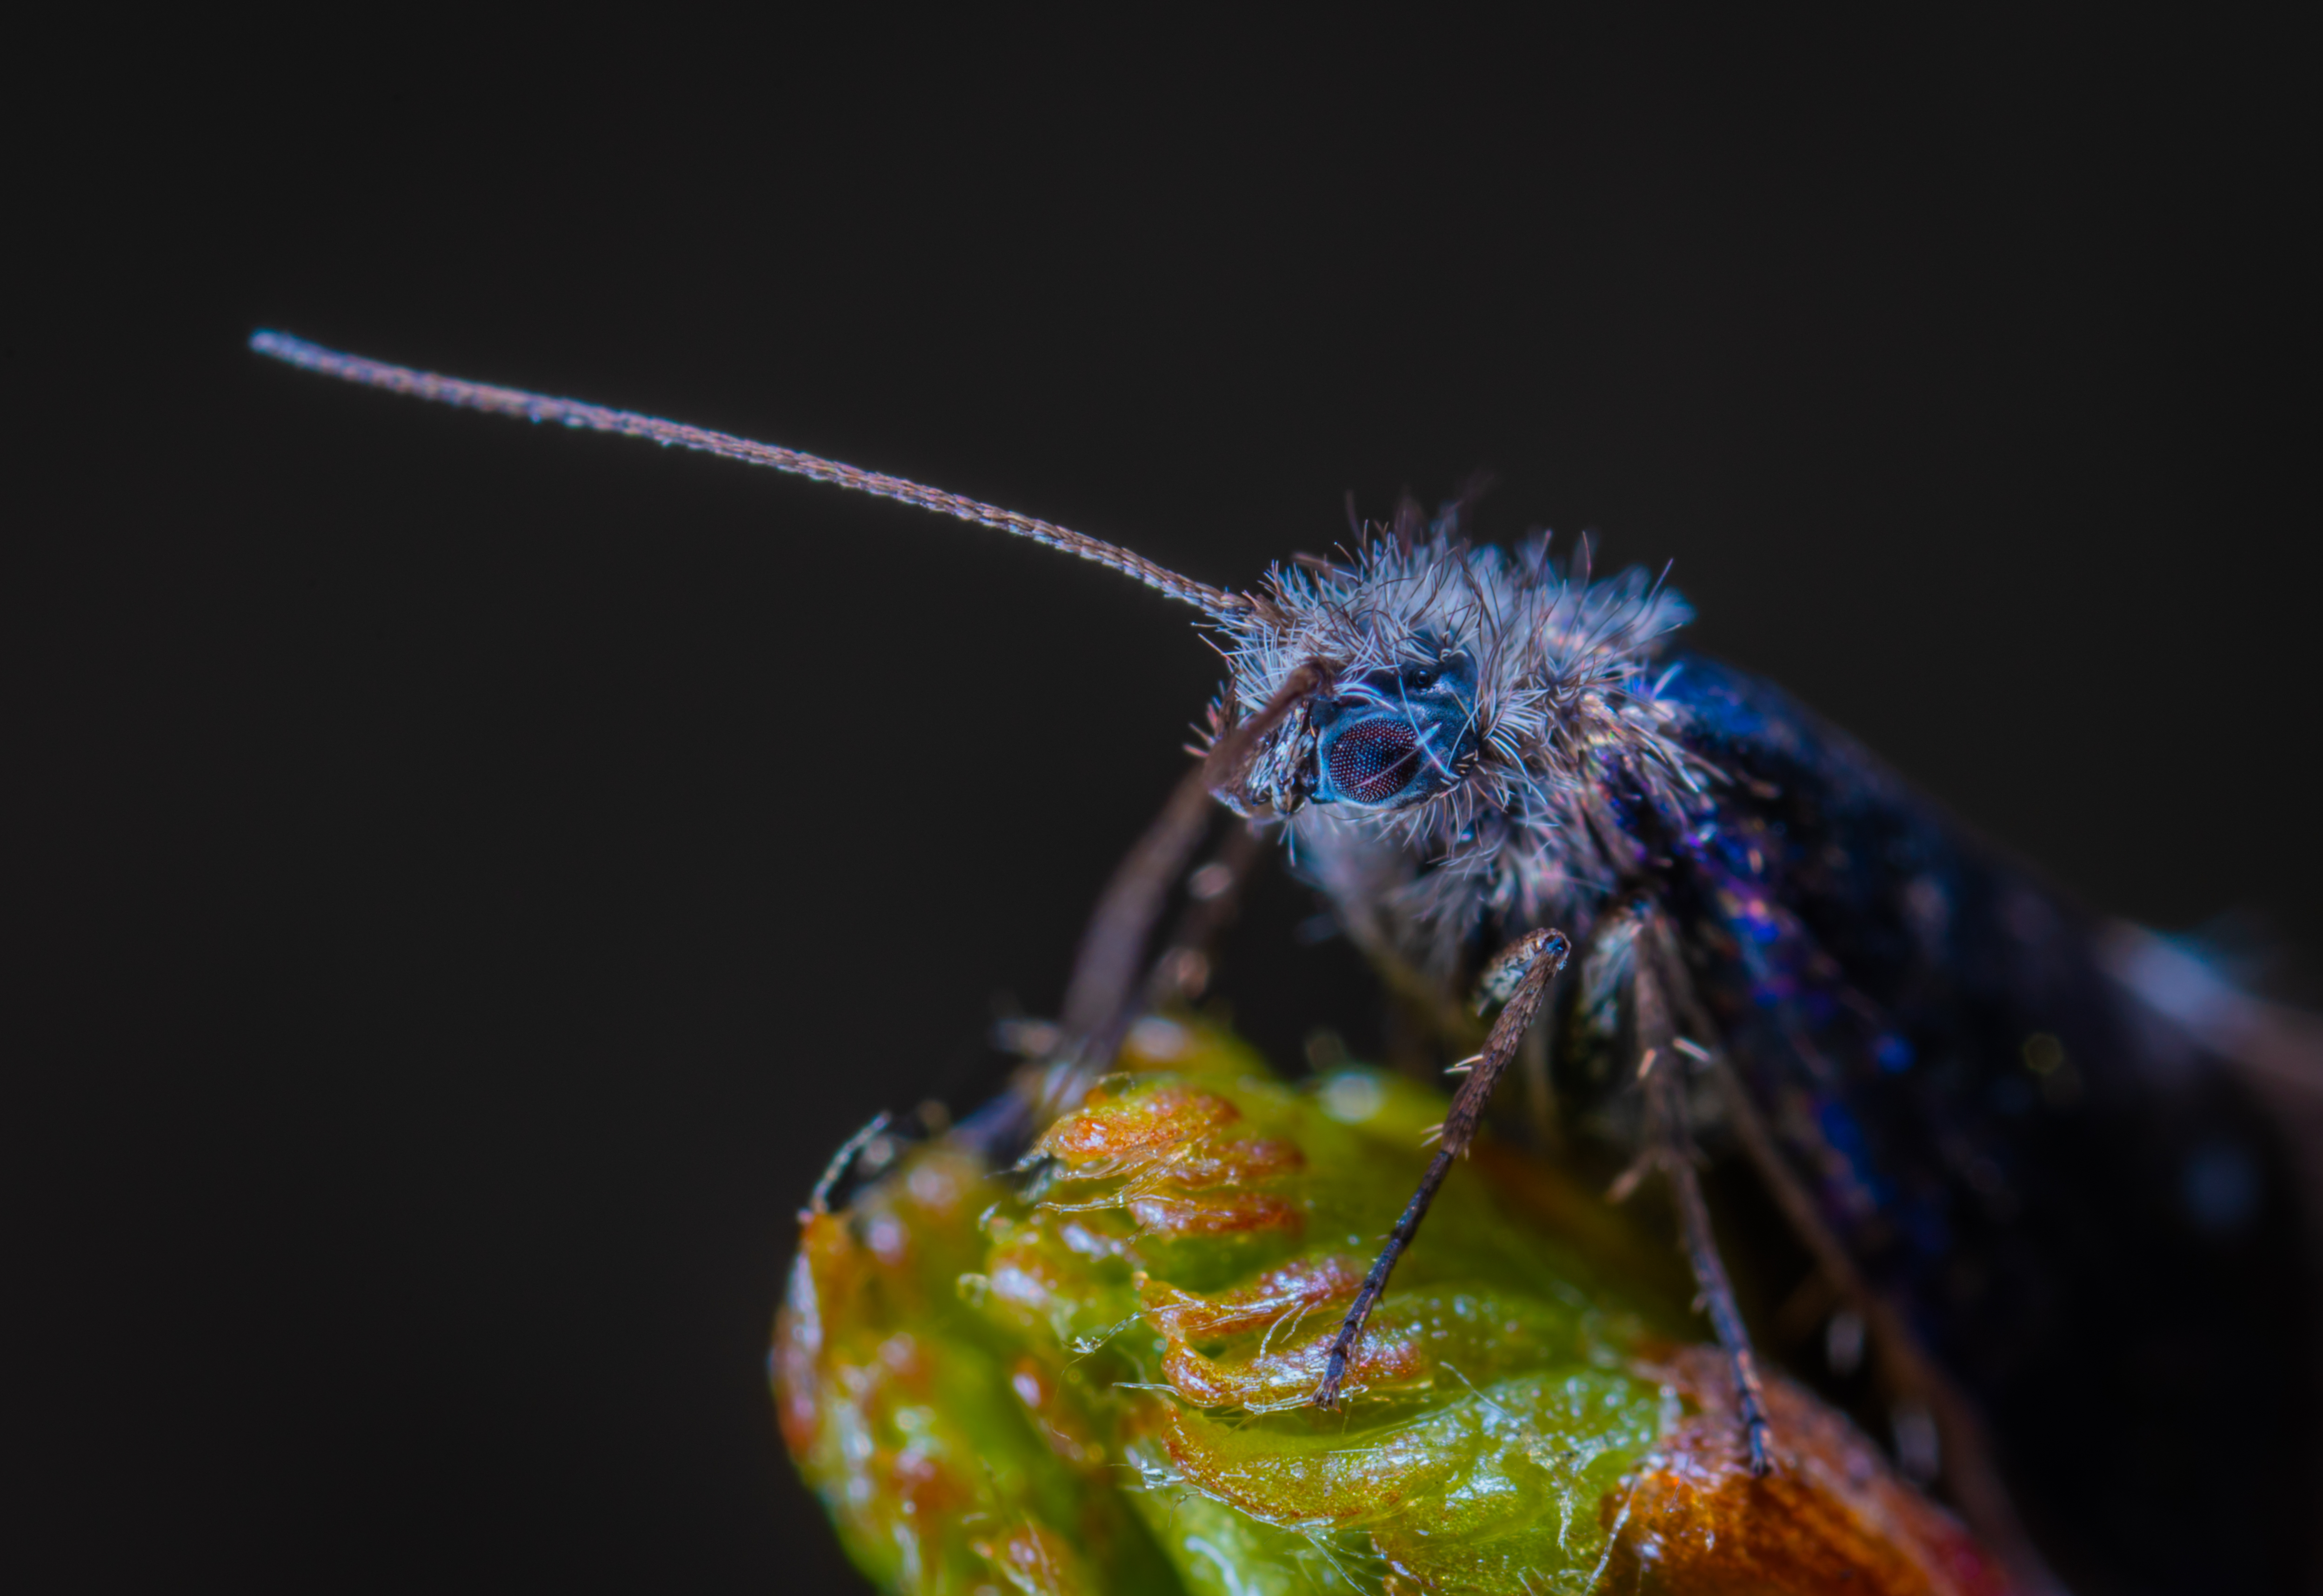
macro, insect, macro photography, close up, invertebrate, photography, pest, organism, membrane winged insect, arthropod, net winged insects